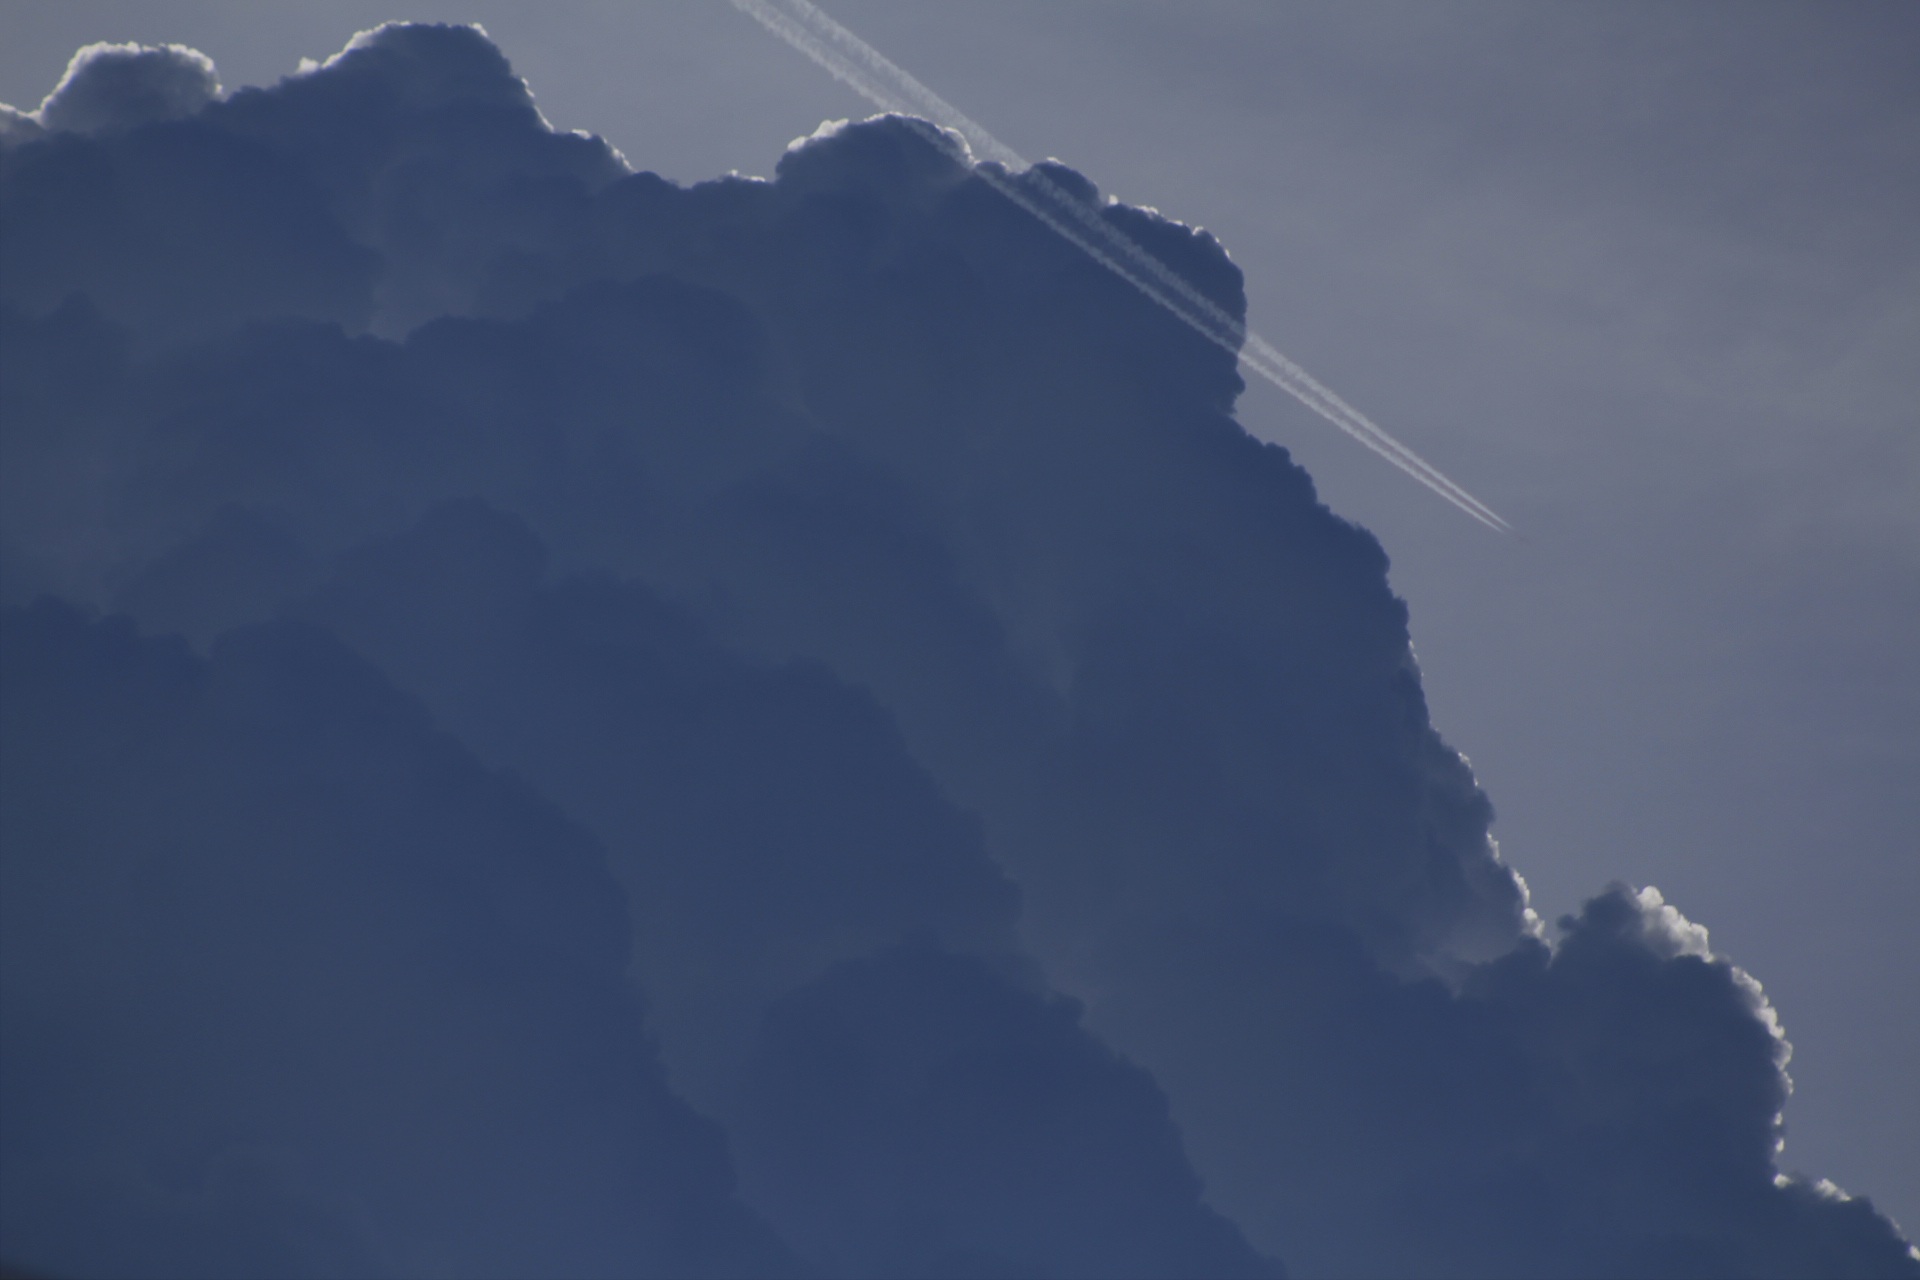
mountain, cloud, sky, atmosphere, mountain range, weather, cumulus, blue, clouds, stormy, trails, meteorological phenomenon, jetvapor, darck sky, atmosphere of earth, geological phenomenon